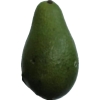
Label: green_avocado